Hmong cuisine

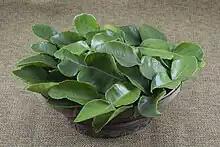
Kaffir lime leaf is a popular Hmong seasoning.

Hmong people are traditionally agricultural. Diaspora communities in the United States are known for their thriving home and community garden spaces, as well as strains of plants unique to Hmong seed keepers. Hmong New Year, the most major annual event, is centered around the annual rice harvest and involves nearly a week of feasts and whole roasted pigs. Rice is considered the Hmong staple crop and is incorporated in most meals. Maize is an alternate staple crop for some Hmong villages.